Born to Boogie

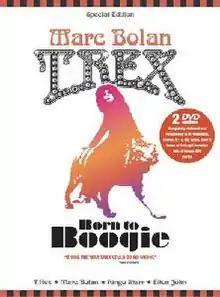
Theatrical release poster

Born to Boogie is a 1972 British film of a concert at the Empire Pool starring T. Rex, Marc Bolan, Ringo Starr and Elton John. Directed and produced by Starr, the film was released on The Beatles' Apple Films label.